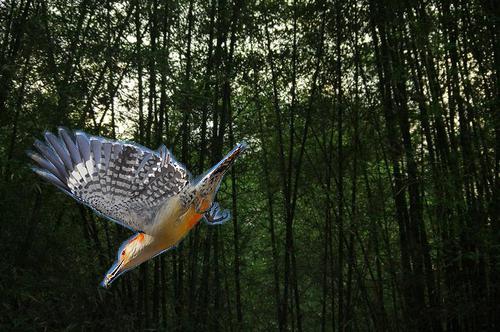
Bird species: Red_bellied_Woodpecker
Bird type: landbird
Background: land